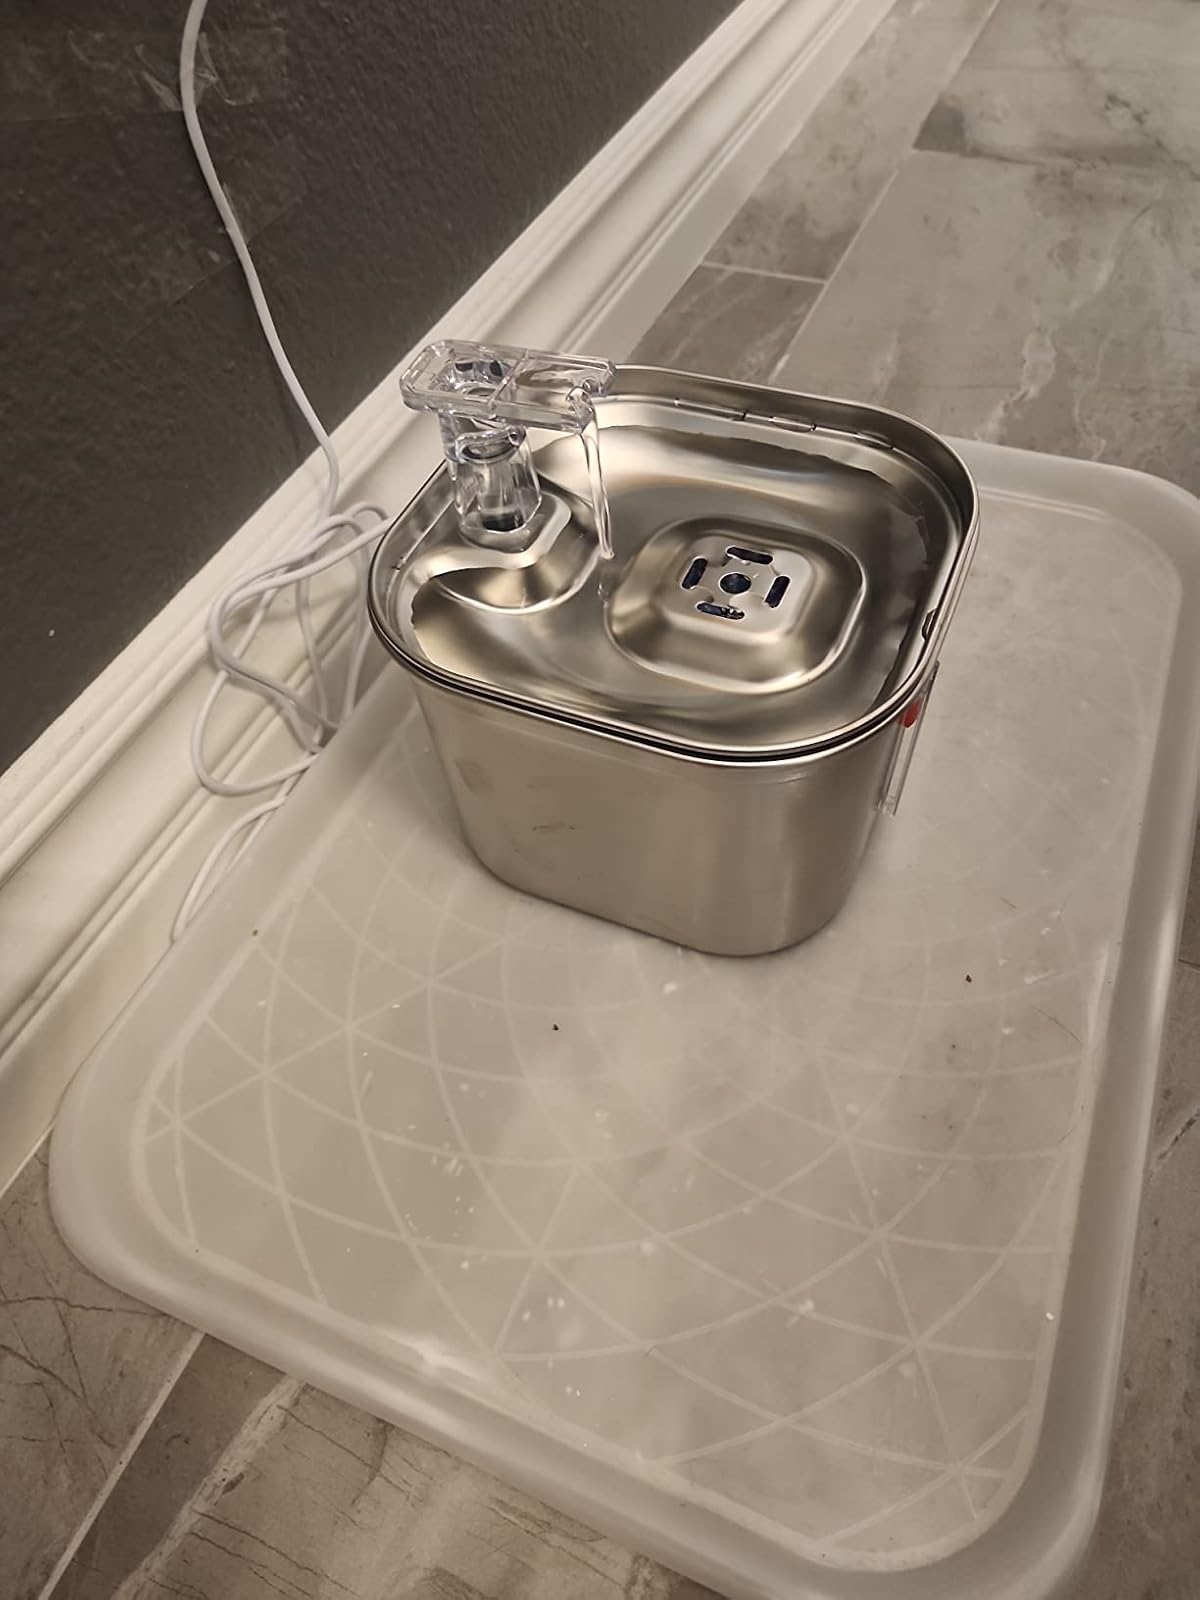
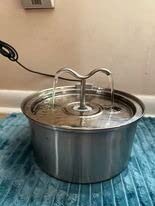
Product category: items_bowl
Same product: no